Broiler industry

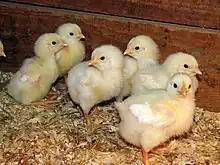
Five-day-old broiler strain Cornish-Rock chicks

Hatcheries take the fertilized eggs, incubate them, and produce day-old broiler chicks.